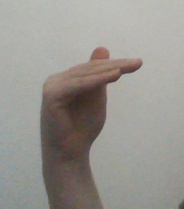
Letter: khaa